History of the Canton of Aargau

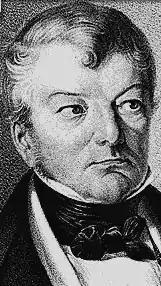
Heinrich Zschokke

The County of Baden was a common lordship that was administered by all seven places that had been involved in the campaign of 1415. From 1443, Uri was also included in the administration. Each village provided a bailiff for two years, who resided in the Baden bailiff's castle. It was only in individual villages that the bailiff exercised the financially lucrative lower jurisdiction, which meant that the County of Baden was initially a loss-making business for the Confederation. The Wettingen and Saint Blaise monasteries, the "In commendam" of the Knight Hospitaller in Leuggern and the Bishopric of Constance were important courts and landlords. The towns of Baden, Bremgarten and Mellingen were largely autonomous and only belonged to the County of Baden for administrative purposes.